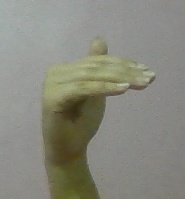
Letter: khaa